Describe the emotion expressed in this image:  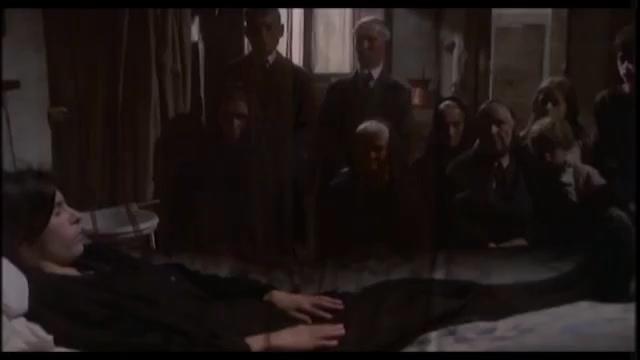
This person displays Pain, valence and arousal with high intensity.